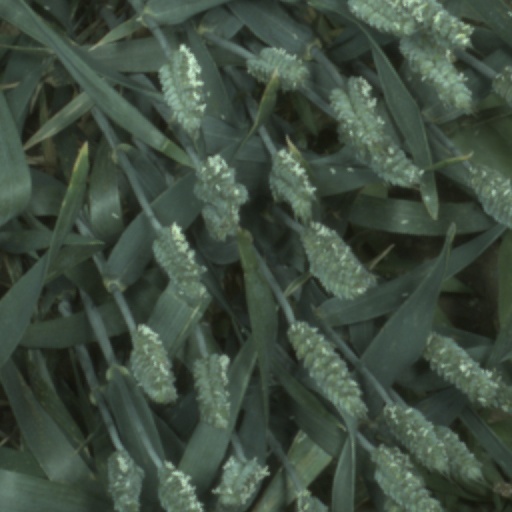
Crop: wheat